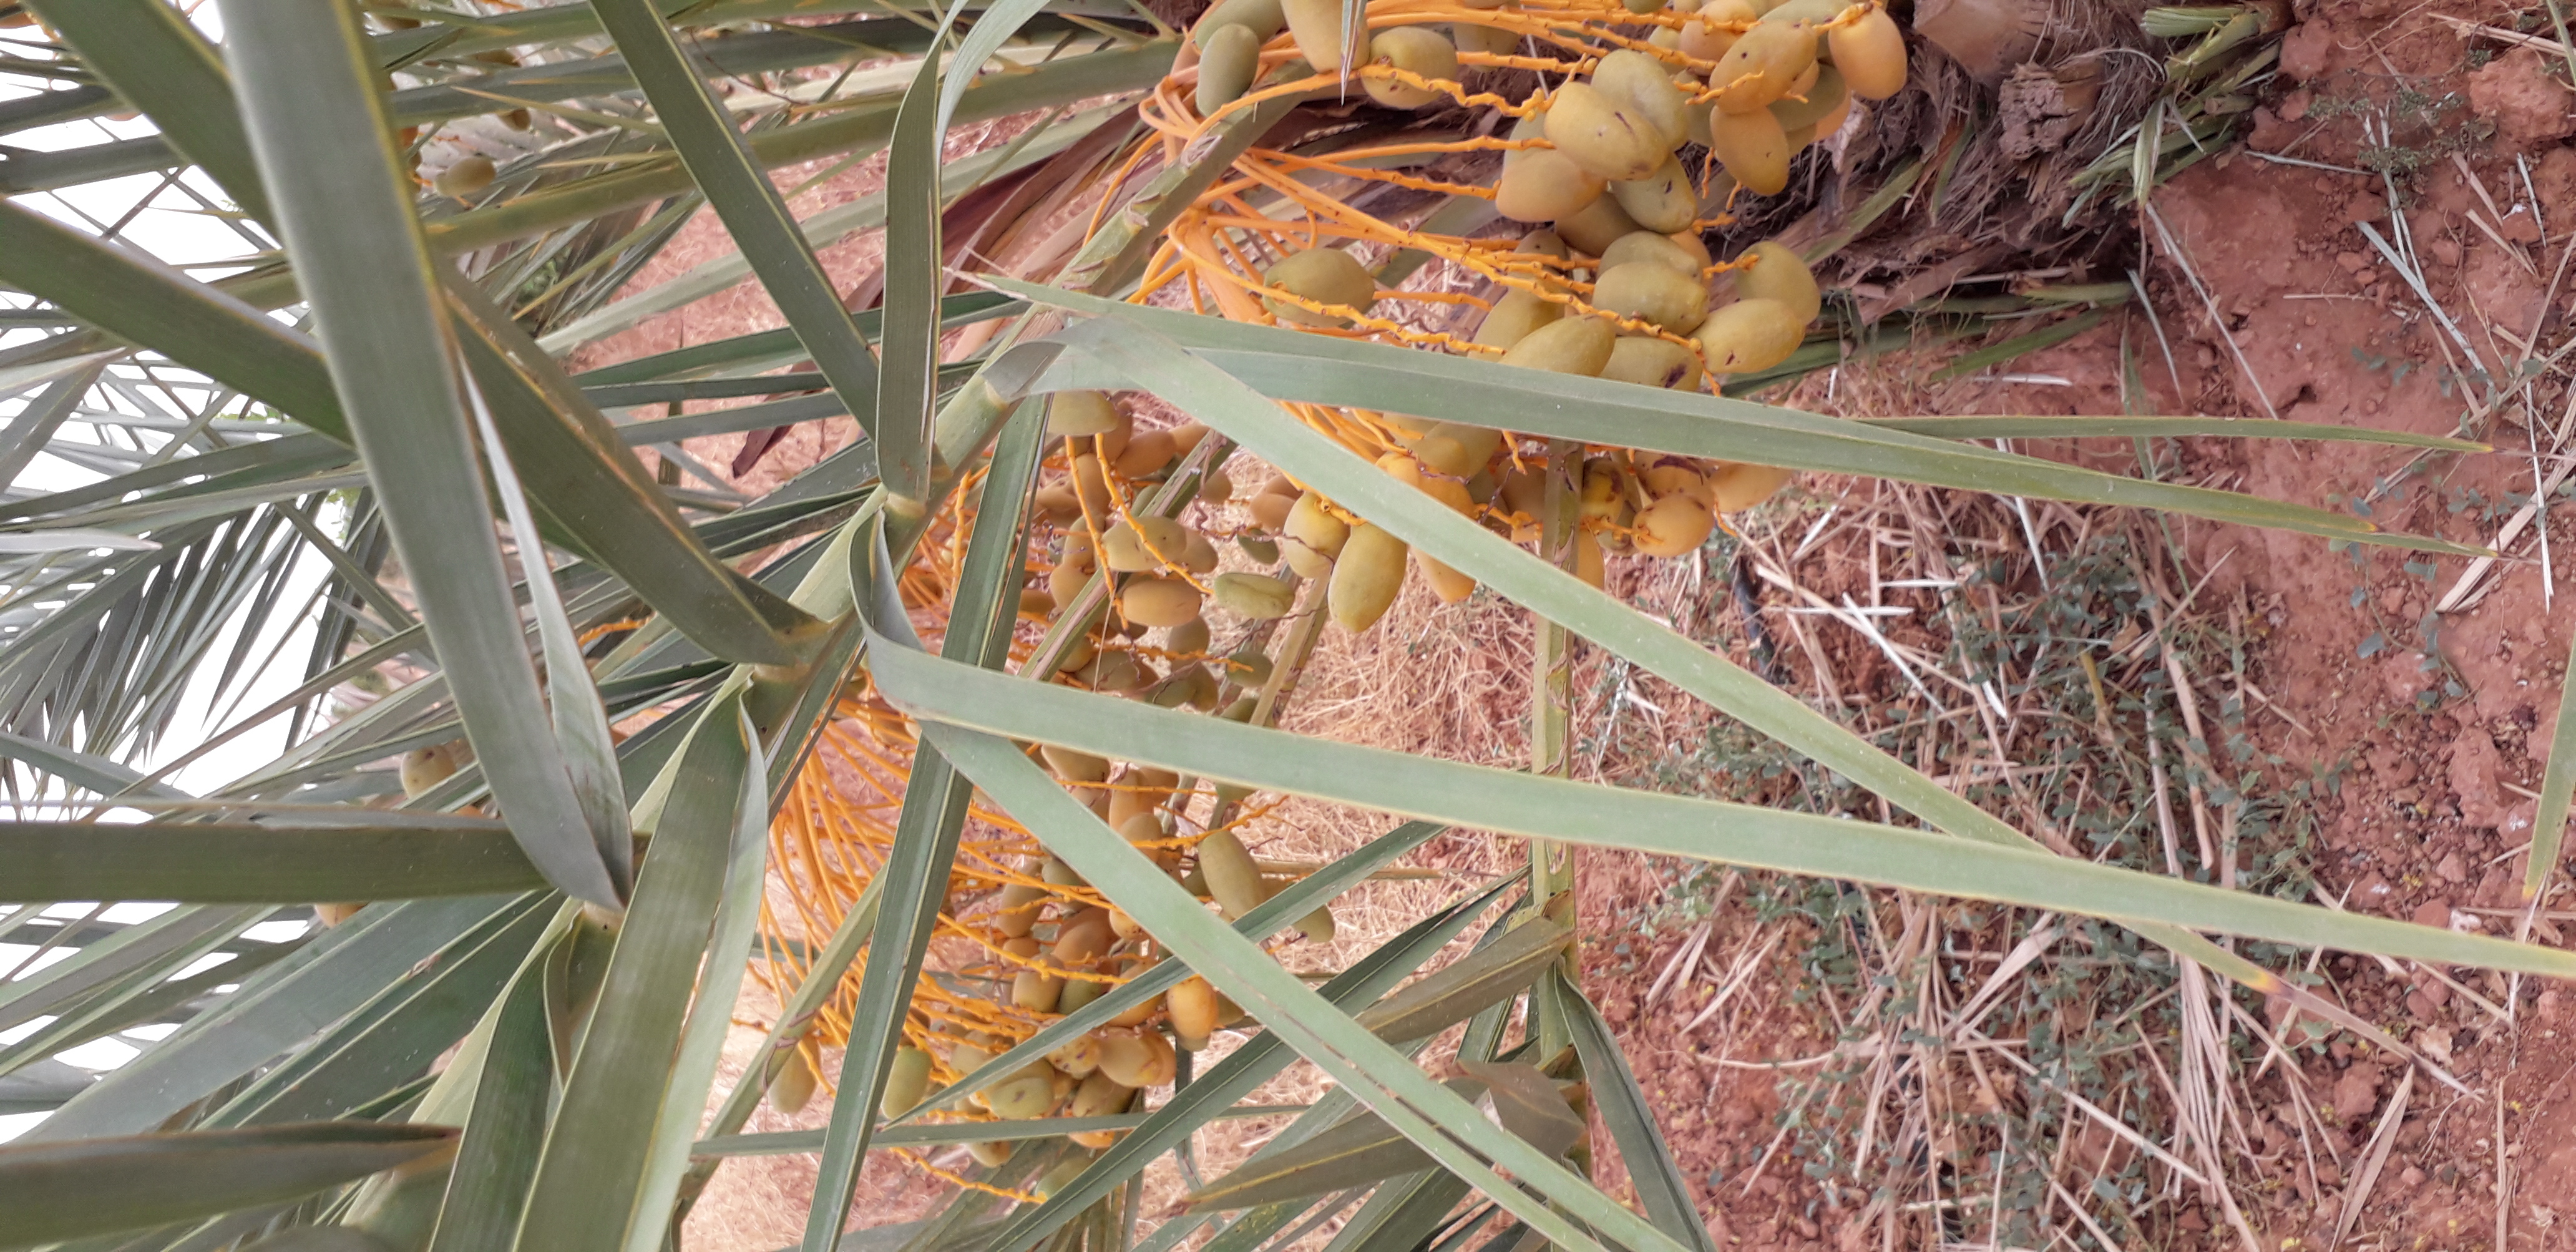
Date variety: Boumajhoul